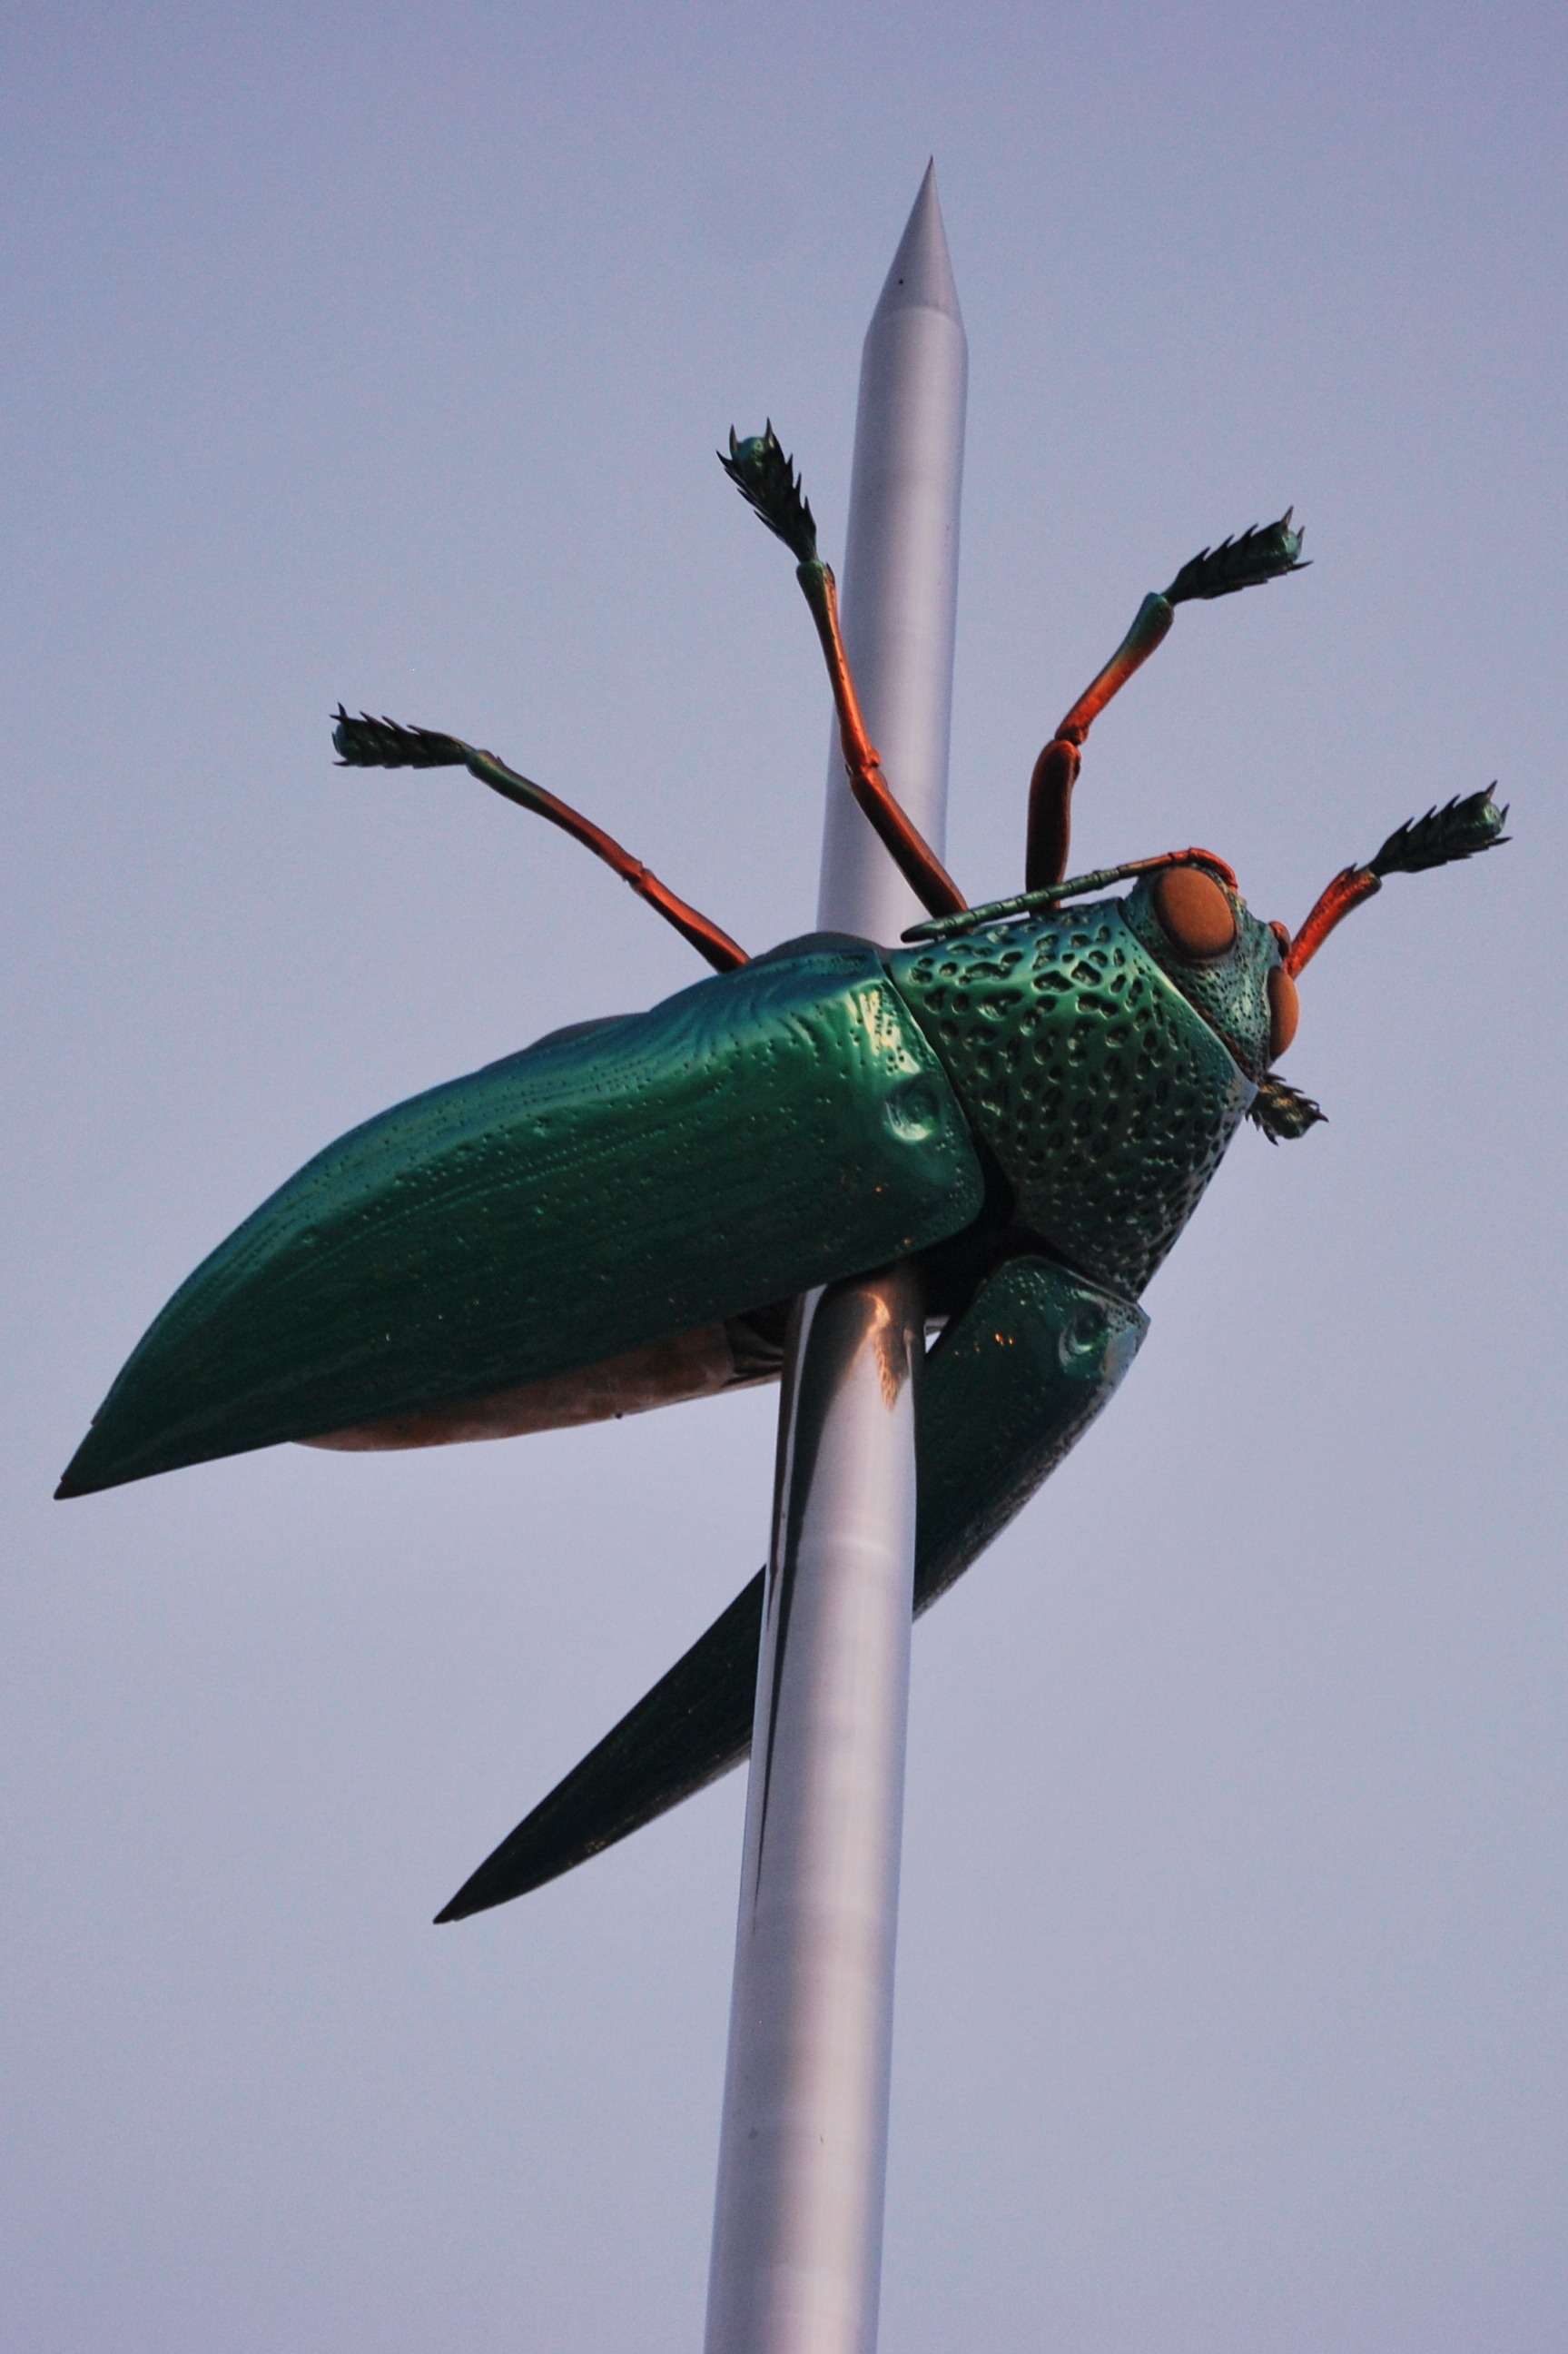
needle, bird, wing, flower, wind, green, insect, hummingbird, bug, blue, invertebrate, art, beetle, work of art, leuven, scarab, fabre